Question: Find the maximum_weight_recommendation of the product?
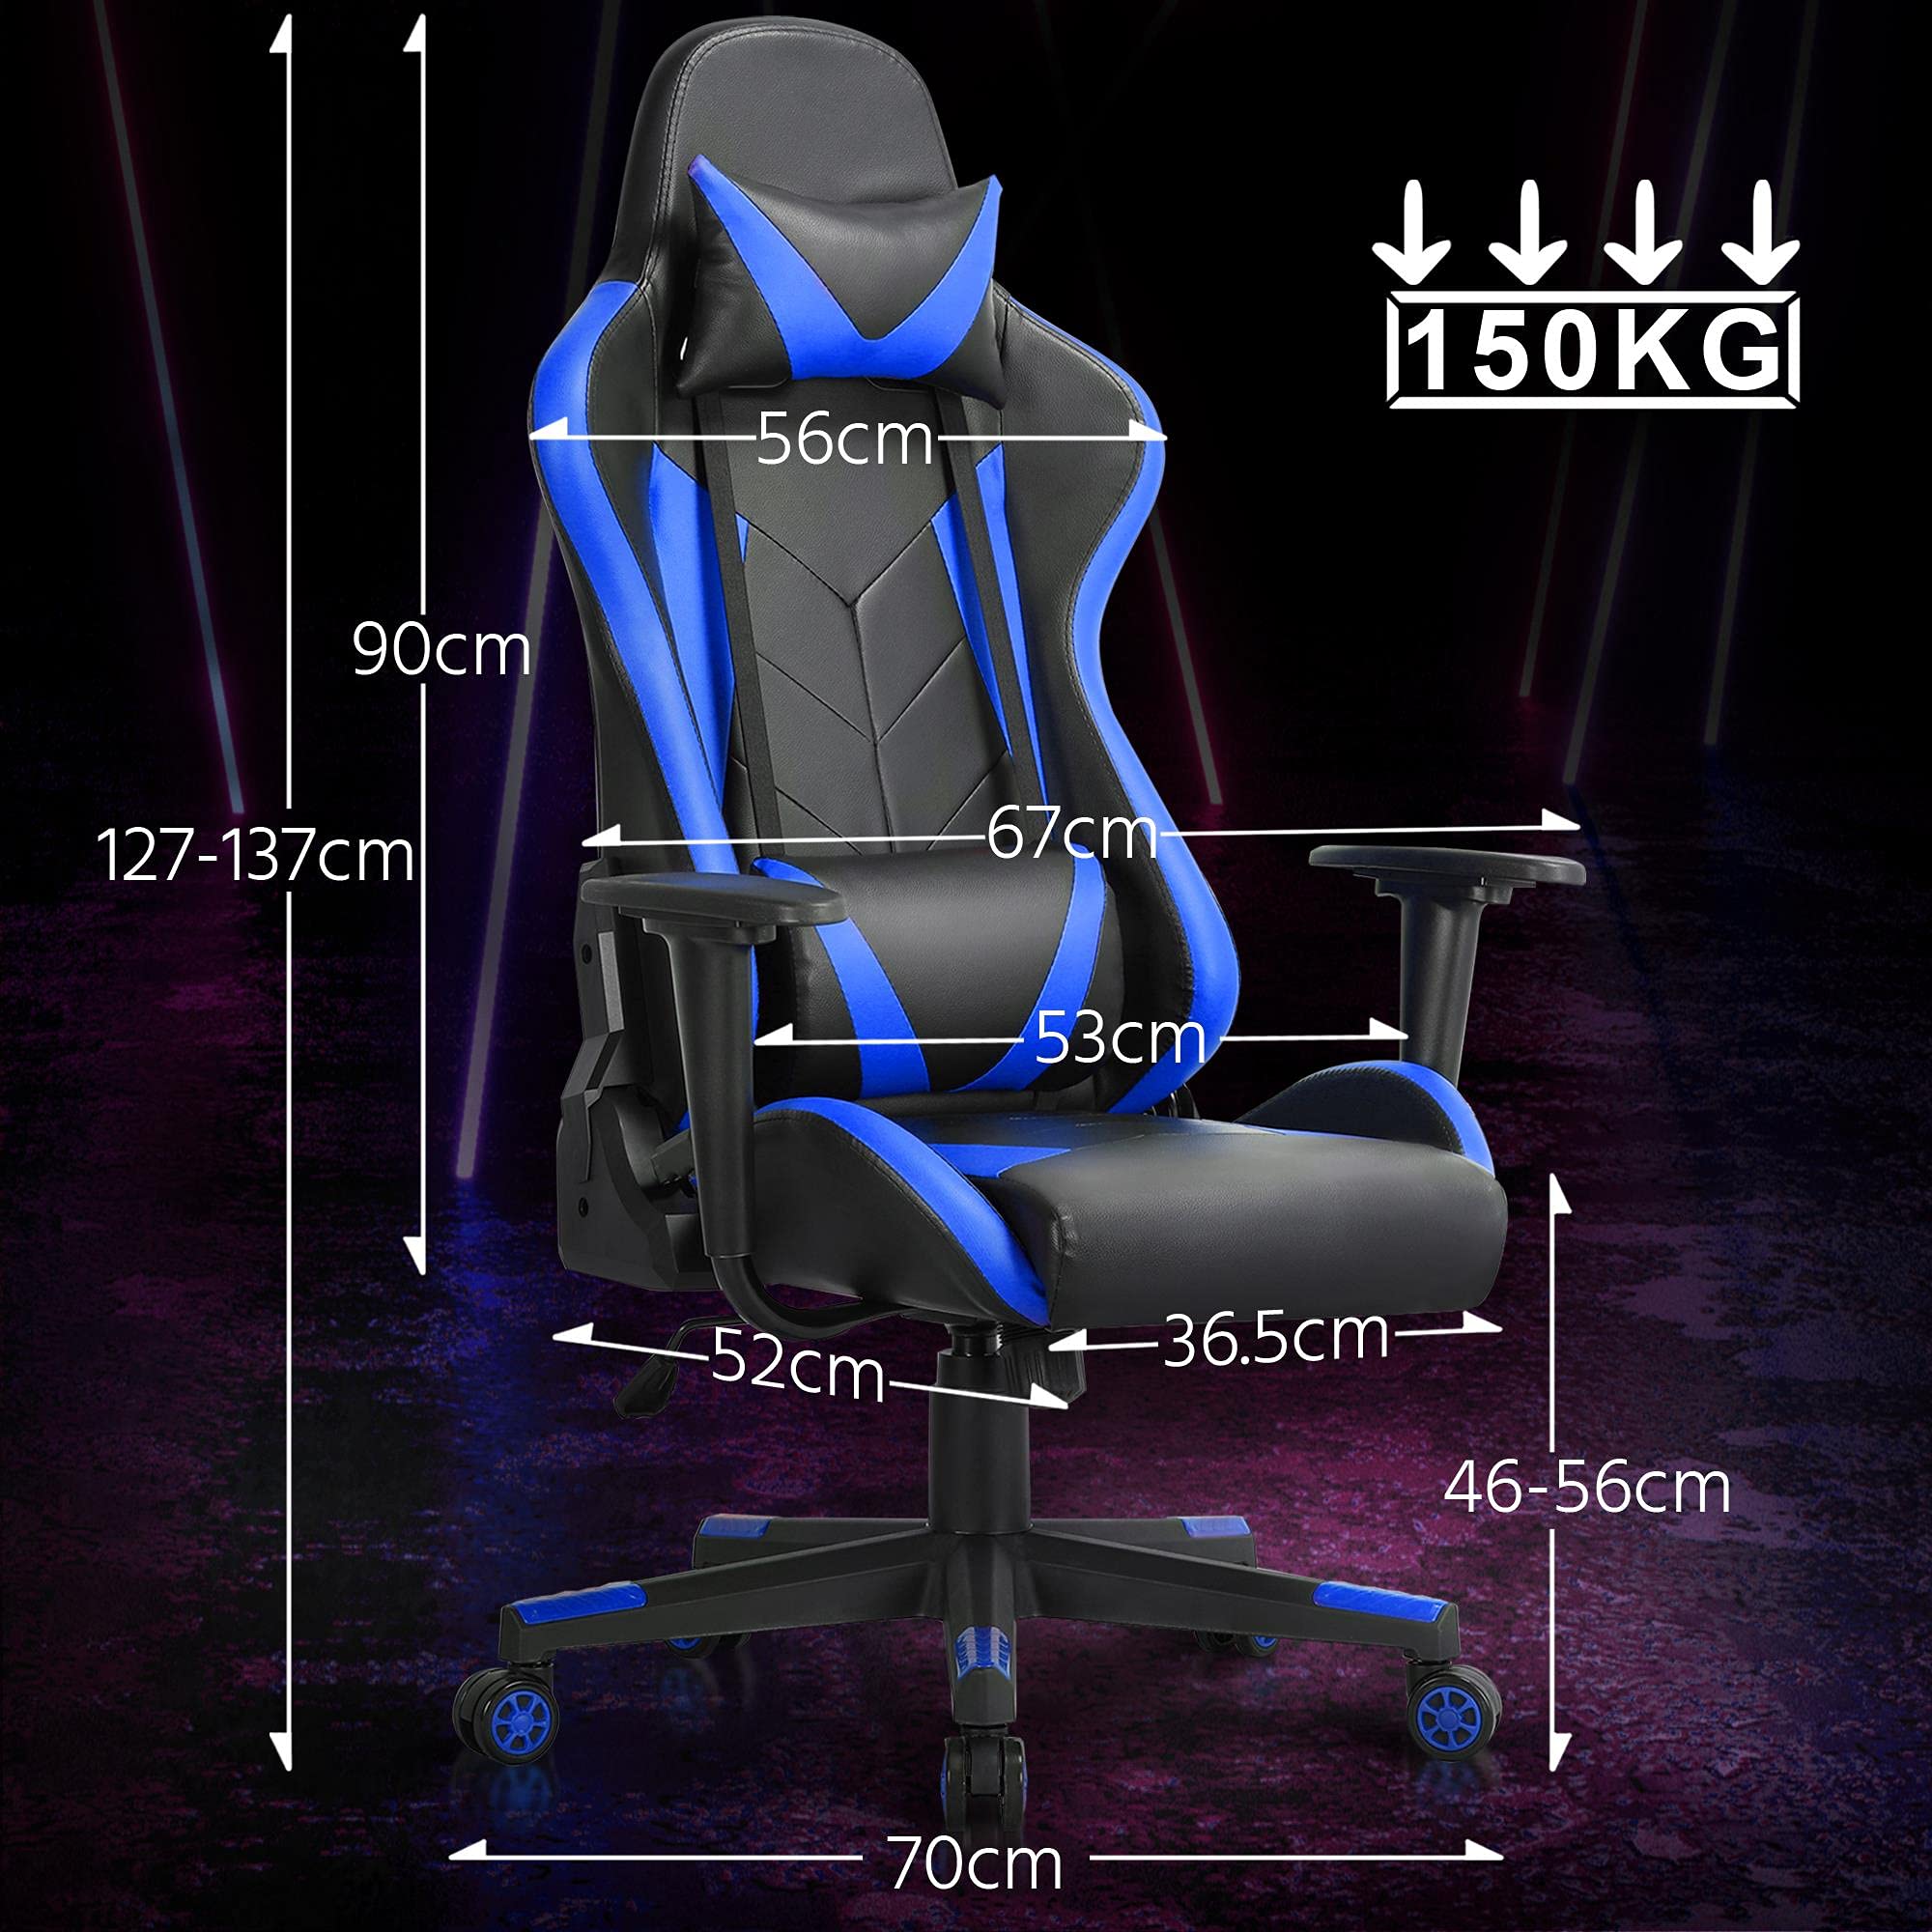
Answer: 150 kilogram